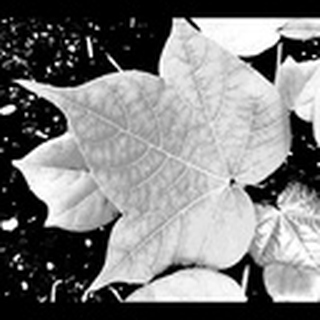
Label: healthy_cotton